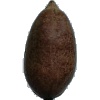
Label: Nut Pecan 1